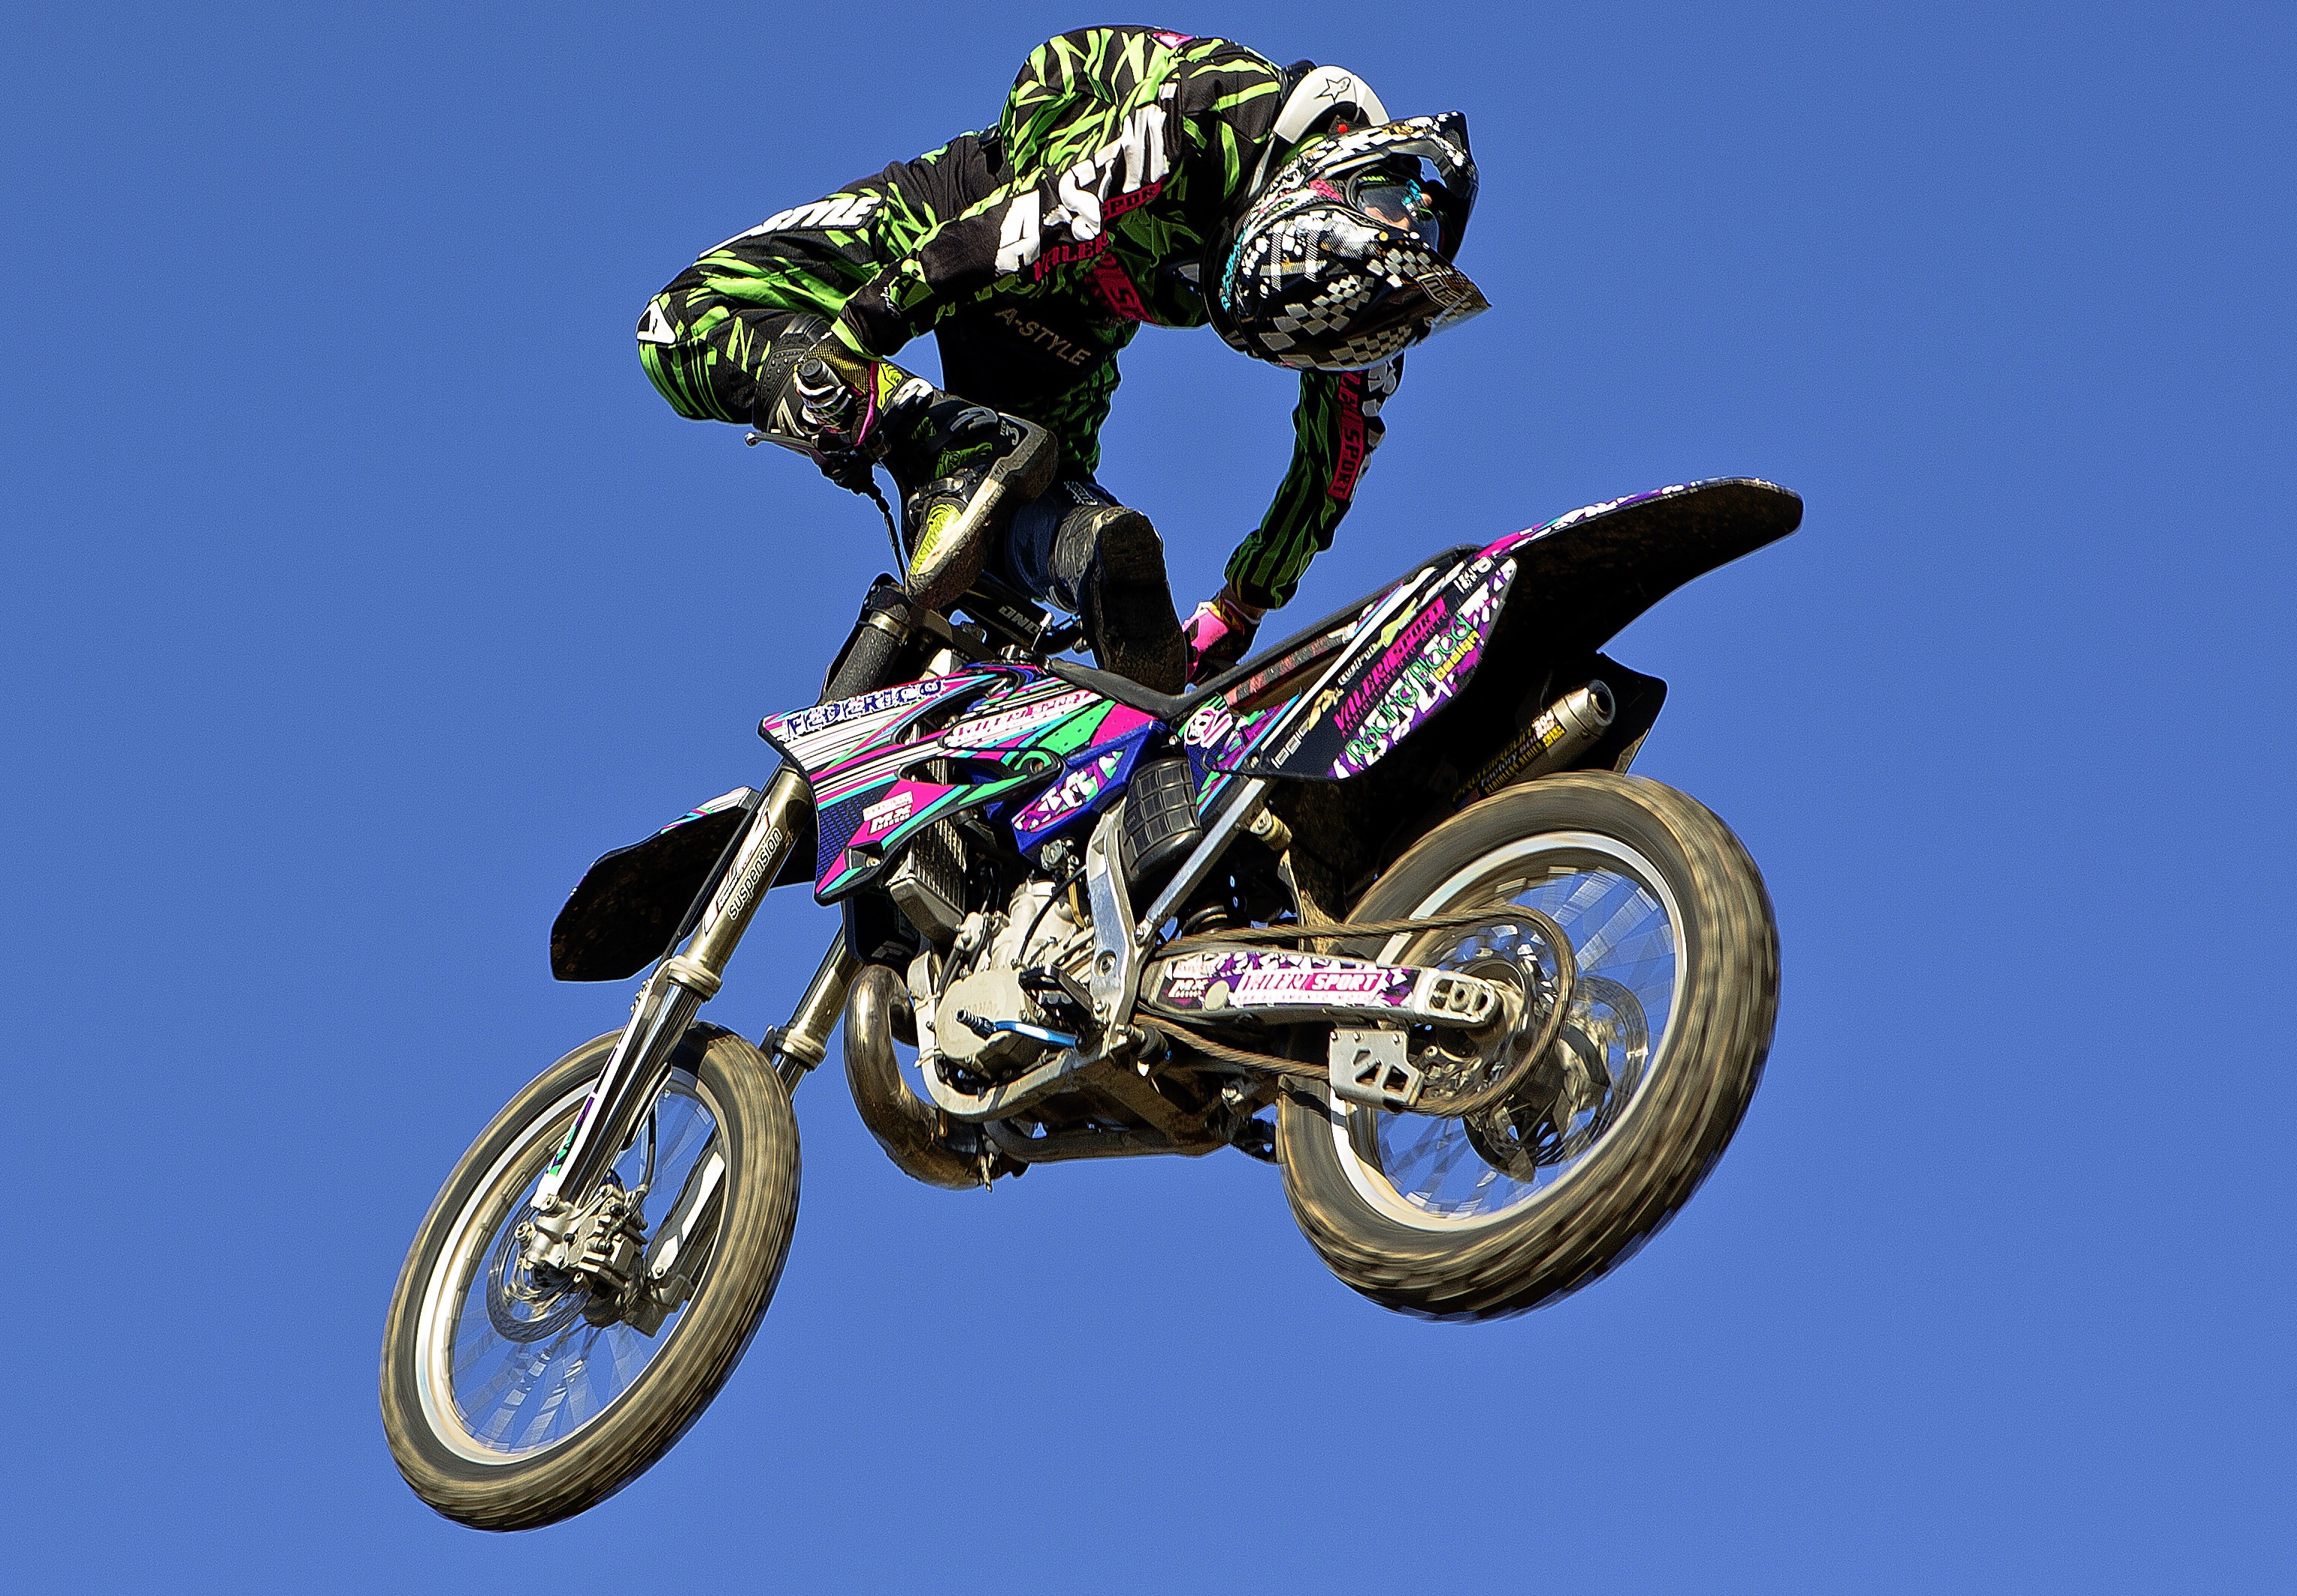
wheel, vehicle, motorcycle, motocross, italy, extreme sport, sports, racing, freestyle, risk, motorsport, stunt, freestyle motocross, motorcycling, extreme sports, fmx, motorcycle racing, stunt performer, auto race, endurocross, supermoto